Daniel Lindemann

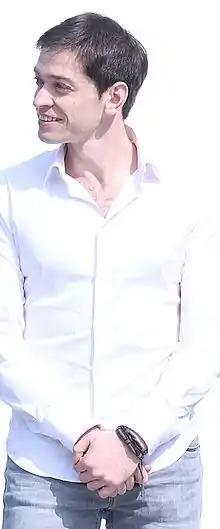
A German television personality and marketing manager

Daniel Jakob Lindemann (born 16 October 1985) is a German who lives and performs in South Korea as a television personality and marketing manager. He was a cast member in the talk show "Non-Summit".